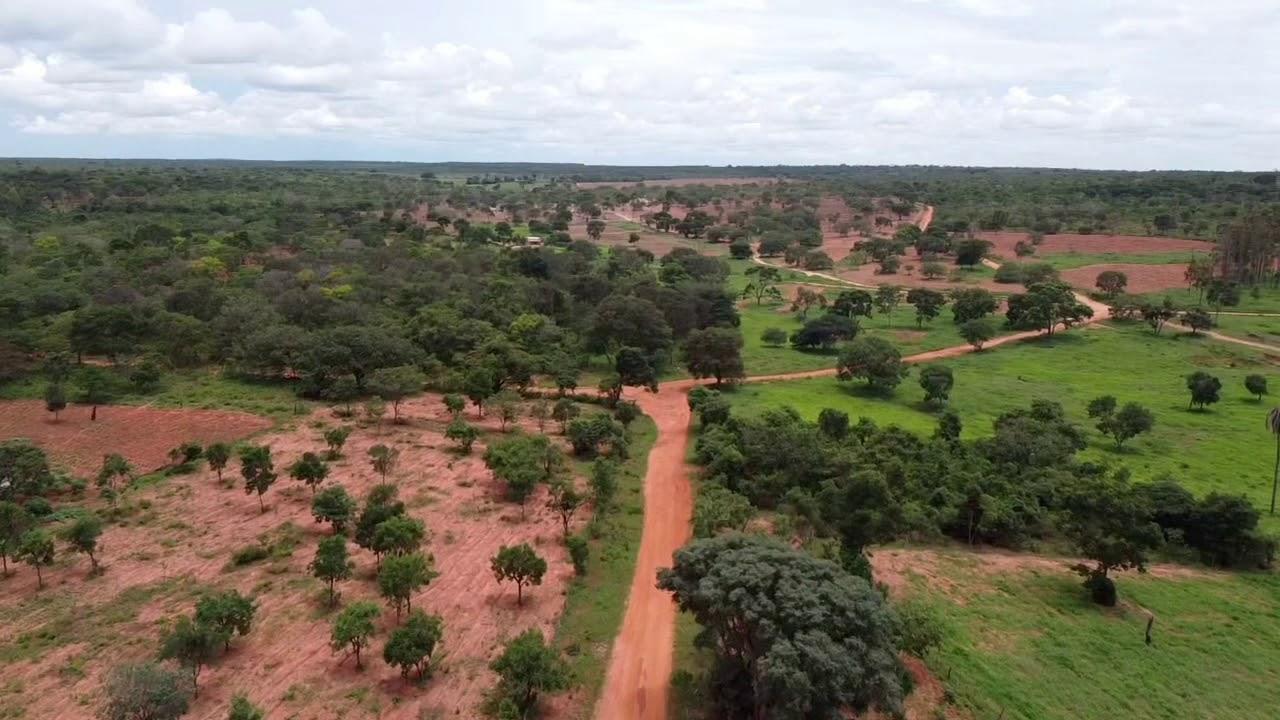
Barabara ya vumbi inapita katikati ya mazingira ya asili yenye uoto wa kijani, miti ya kiasili na vichaka vidogo vinavyoipa mandhari hiyo mvuto na kuonyesha uzuri wa maeneo ya vijijini.